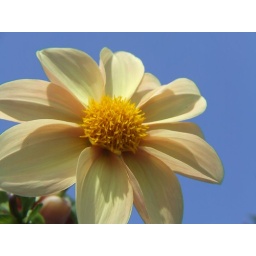
yellow flower against blue sky